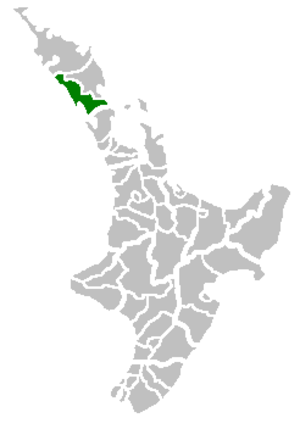
Le district de Kaipara est situé dans la région de Northland, dans le nord de l'île du Nord de la Nouvelle-Zélande.